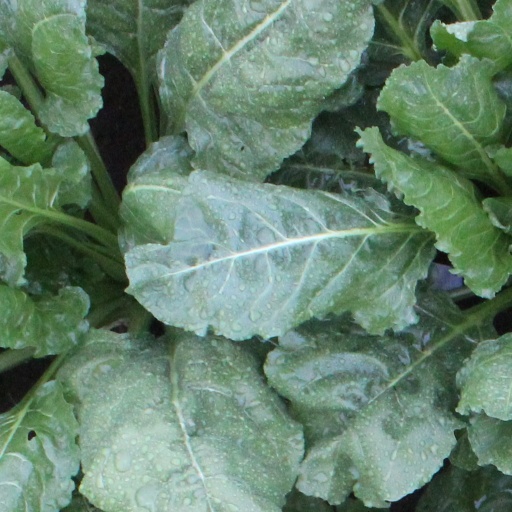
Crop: sugar beet